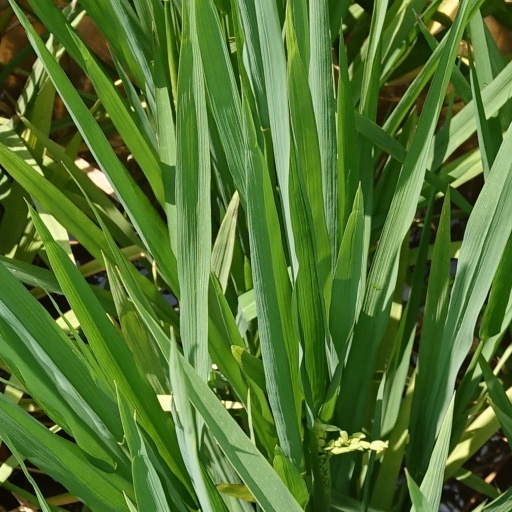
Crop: rice